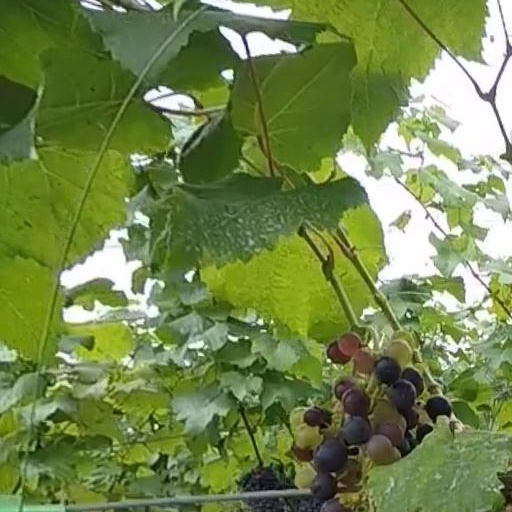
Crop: grape